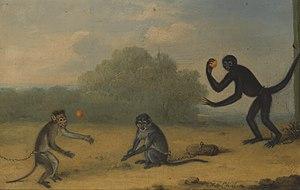
La primatologie est la discipline qui étudie les mammifères de l'ordre des Primates, c'est-à-dire les singes, les tarsiers, les loris et galagos, et les lémuriens de Madagascar. Certains primatologues incluent les humains dans leur champ d'étude. Le développement de la primatologie en tant que science à part entière est récent, à partir de la seconde moitié du XXᵉ siècle seulement. Néanmoins, l'étude et l'observation des primates par les sociétés humaines sont très anciennes. Si l'histoire de la primatologie suit en grande partie celle de la zoologie en général, elle présente plusieurs particularités uniques dues aux liens étroits et longtemps contestés qu'entretient l'espèce humaine avec les autres primates.